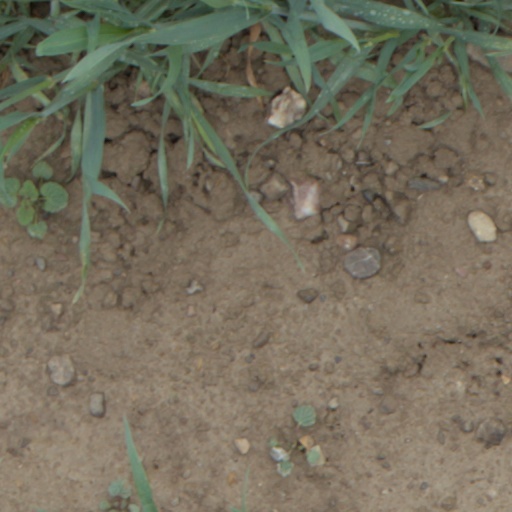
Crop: wheat